Francis Money-Coutts, 5th Baron Latymer

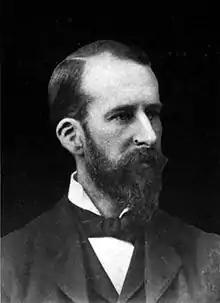

Francis Burdett Thomas Nevill Money-Coutts, 5th Baron Latymer (18 September 1852 – 8 June 1923) was a London solicitor, poet, librettist, and wealthy heir to the fortune of the Coutts banking family. He is now remembered chiefly as a patron and collaborator of the Spanish composer Isaac Albéniz.